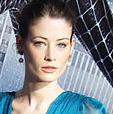
Age: 26